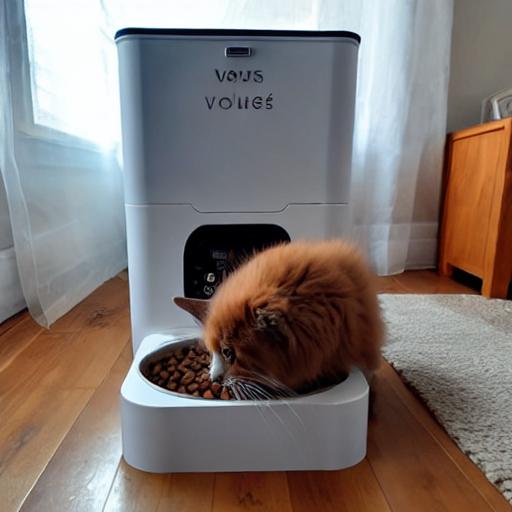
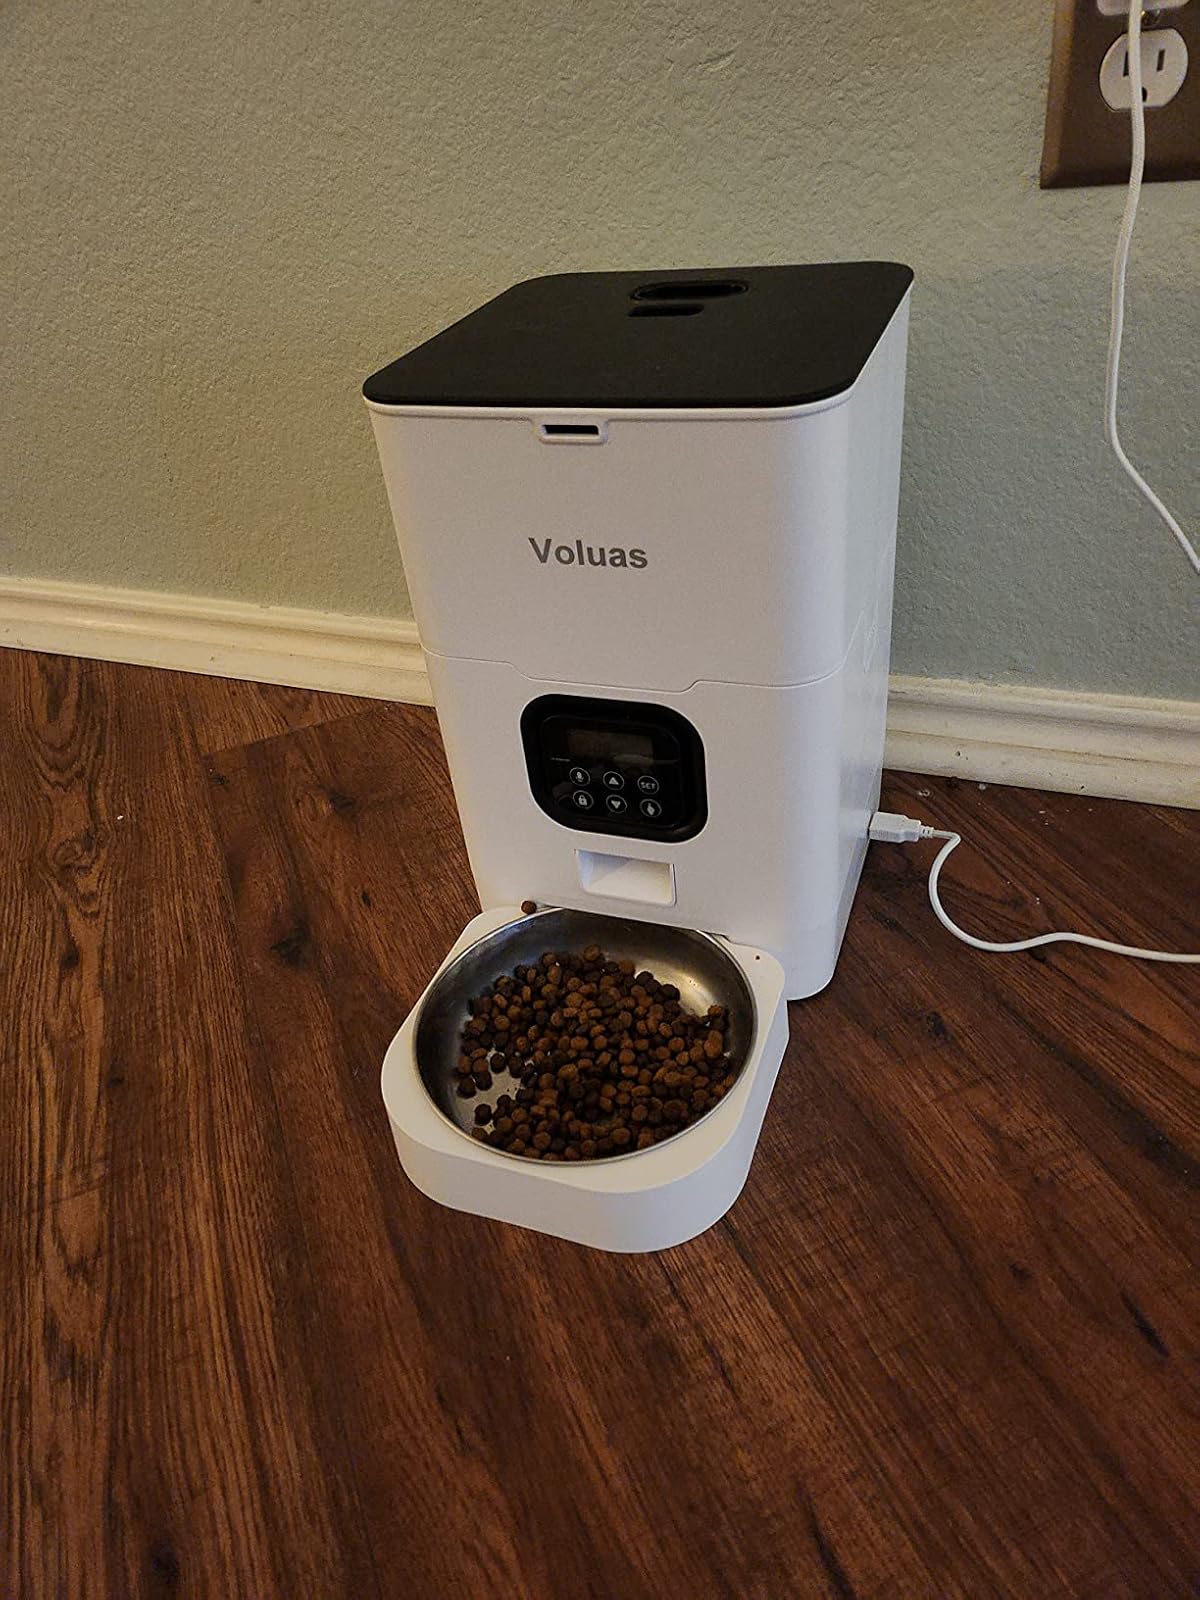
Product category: items_feeder
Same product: no